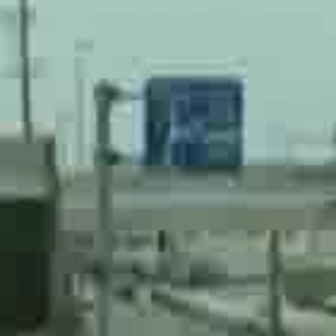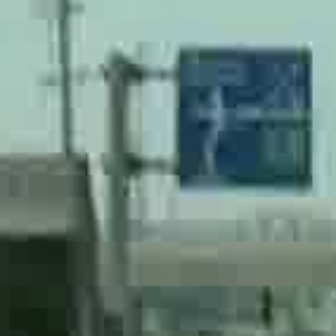
  Please identify the target specified by the bounding box [134,68,242,176] in the first image and locate it in the second image. Return the coordinates in [x_min,y_min,x_max,y_max] format.
Answer: [167,42,309,183]